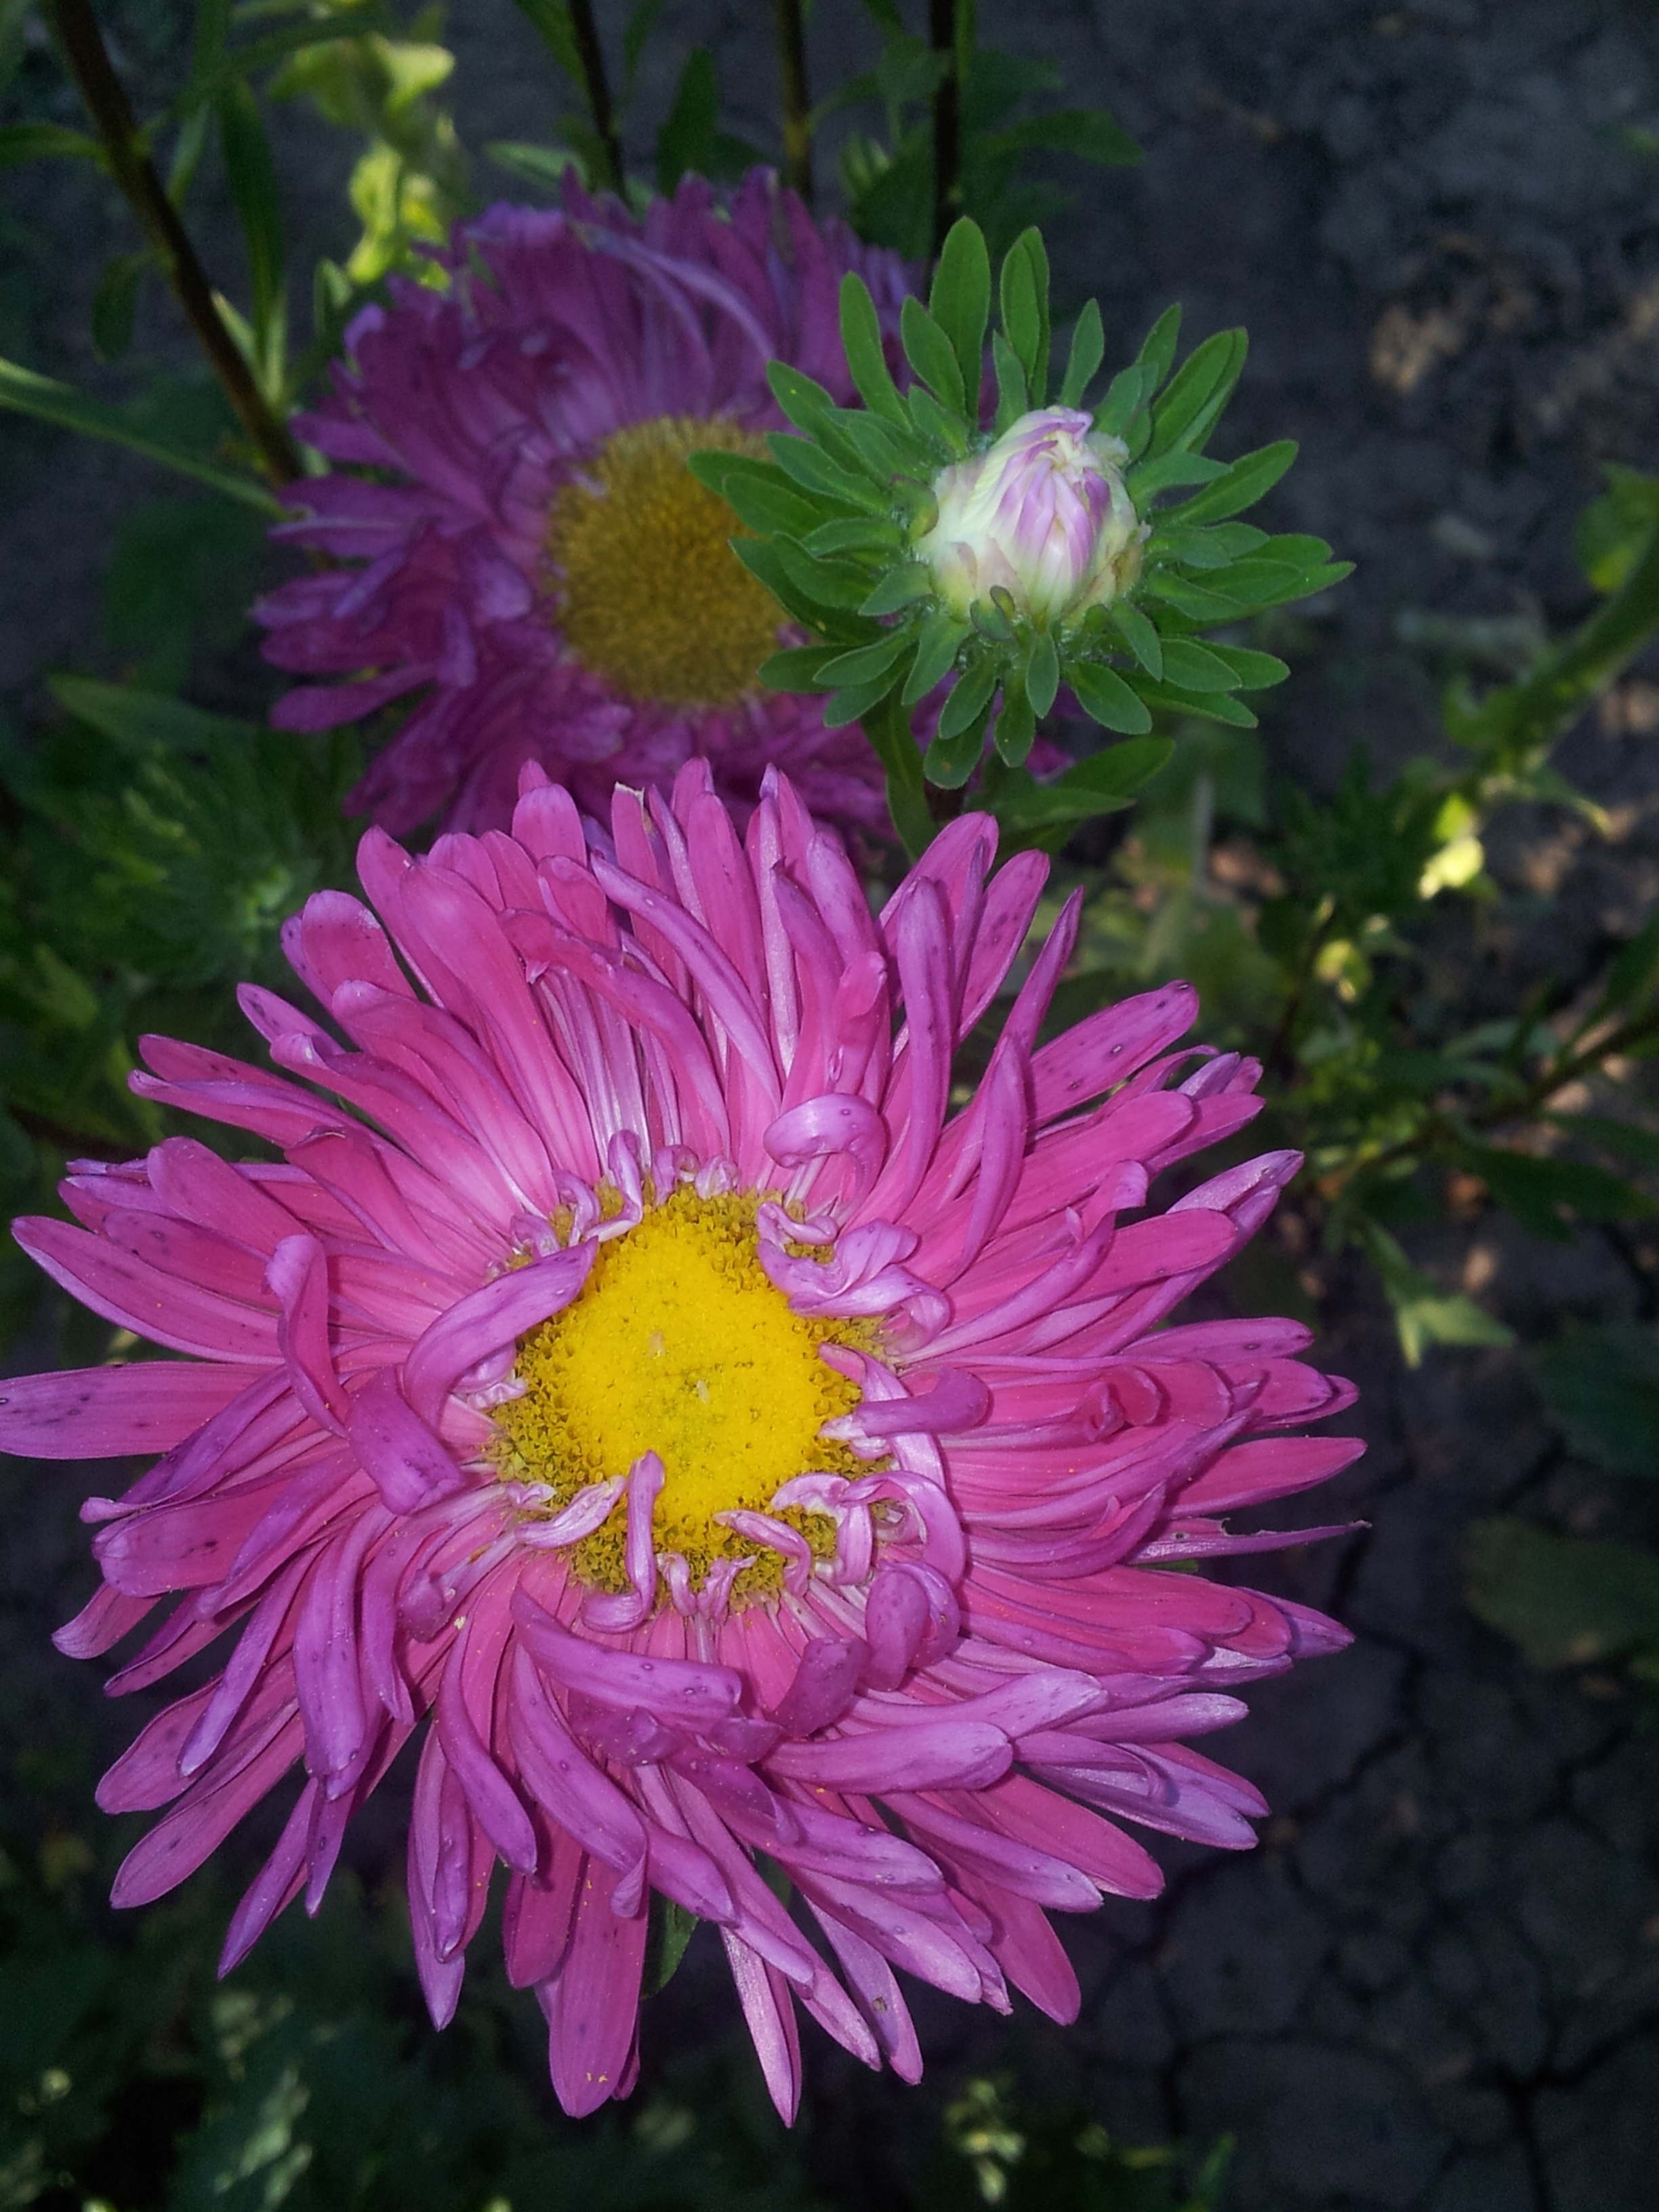
nature, plant, flower, petal, summer, botany, garden, flora, aster, flowering plant, daisy family, summer flower garden, annual plant, land plant, chrysanths